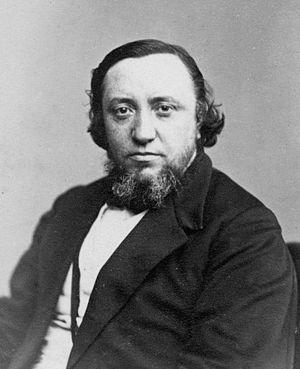
Benjamin Ward Richardson est un médecin anglais né à Somerby dans le Leicestershire. Auteur de nombreux travaux sur la médecine et la santé publique, on lui doit la création du Journal of Public Health and Sanitary Review et de la Social Science Review.